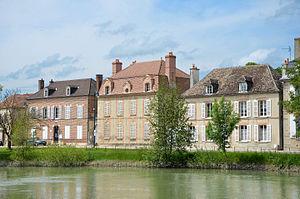
Maisons en bord de Seine, Marcilly sur Seine, Marne, France
Marcilly-sur-Seine est une commune française d'environ 650 habitants, située dans le département de la Marne en région Grand Est.